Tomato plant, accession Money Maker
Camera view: bottom (45 deg); turntable rotation: 120 degrees
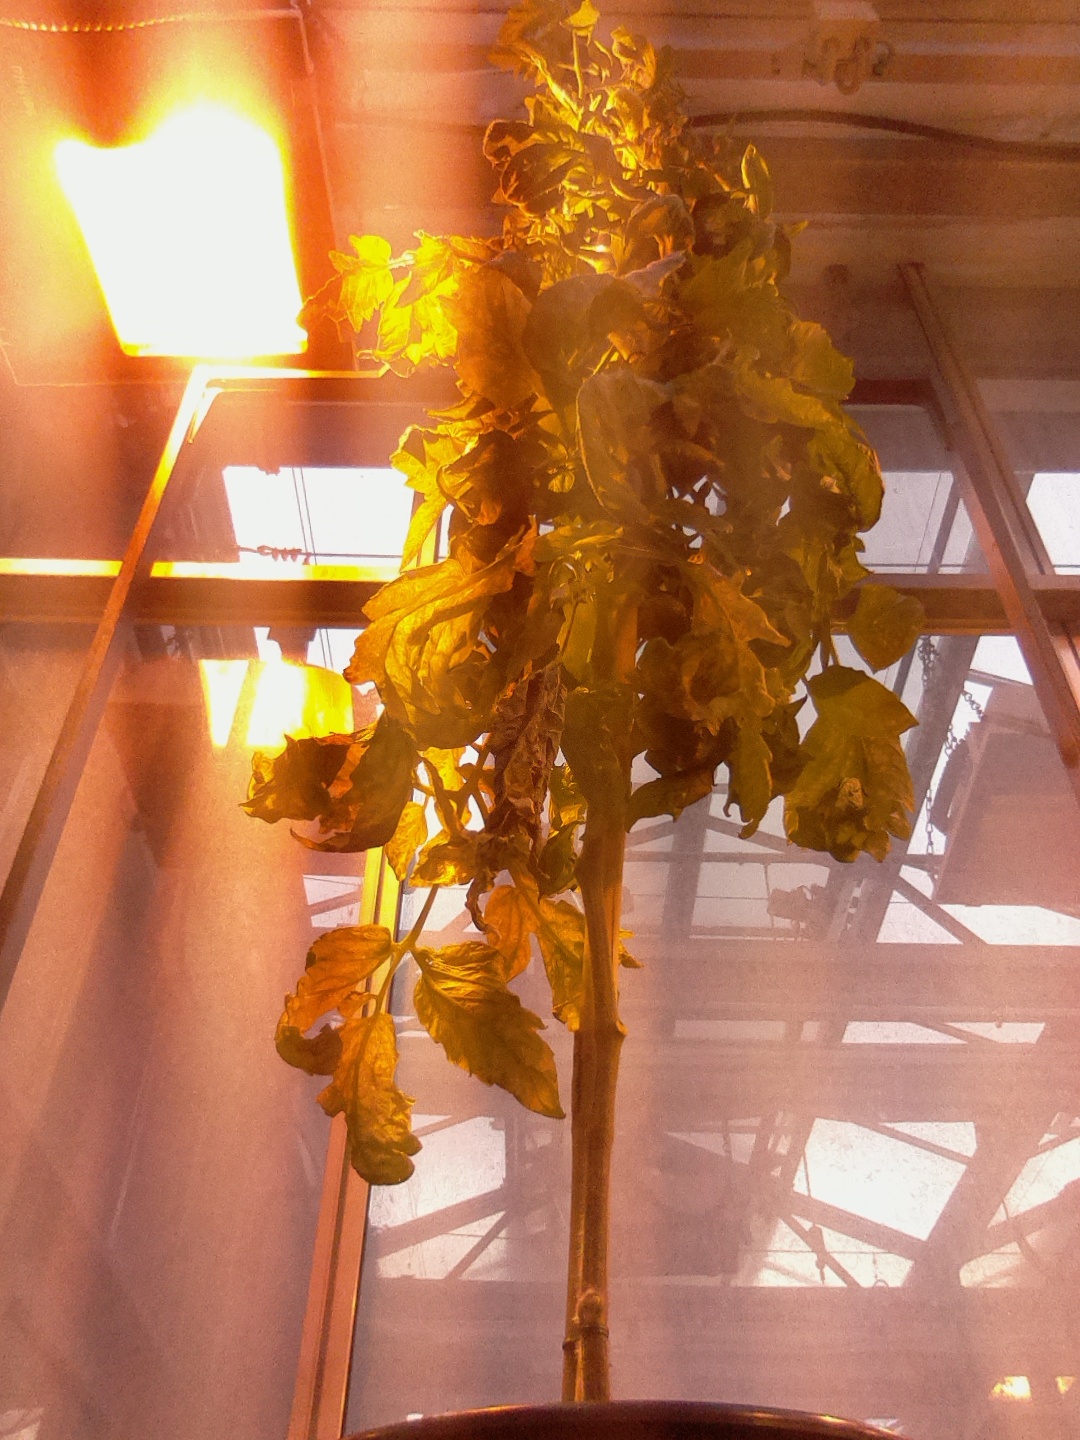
BBCH growth stage 75: 50%-60% of final fruit size